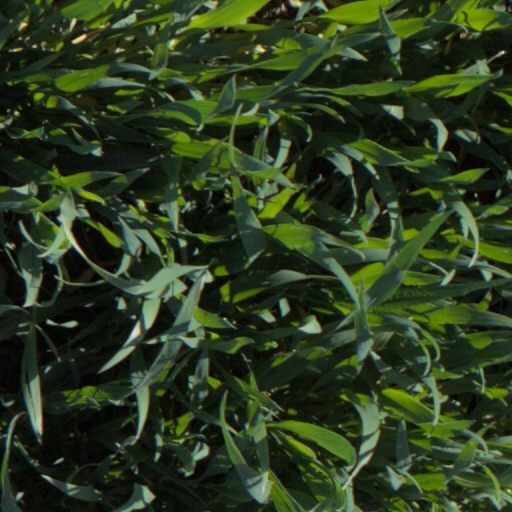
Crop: wheat